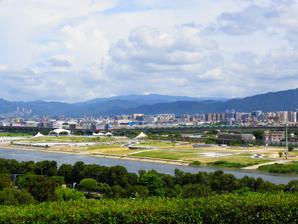
Building: Dajia Riverside Park
Country: Taiwan
Year built: 1990
Park in Zhongshan, Taipei, Taiwan Dajia Riverside Park 大佳河濱公園 Type Park Location Zhongshan , Taipei , Taiwan Nearest city Taipei Coordinates 25°04′34″N 121°32′06″E / 25.076°N 121.535°E / 25.076; 121.535 Area 420,000 m 2 (100 acres) Created 1990 Owned by Taipei City Government Operated by Taipei City Government Open All year Status Open all year Water Keelung River Parking Provide Website https://www.travel.taipei/zh-tw/attraction/details/251 The Dajia Riverside Park ( Chinese : 大佳河濱公園 ; pinyin : Dàjiā Hébīn Gōngyuán ) is a park located in Zhongshan District , Taipei , Taiwan . Located between Zhongshan Bridge and Dazhi Bridge in Zhongshan District, Dajia Riverside Park is a metropolis-type greening park developed and constructed by the government. With a large area, it is a large expanse of vast grassland that enters the park. People can also look out at the Miramar Ferris wheel. There is a large fountain with a diameter of 125 meters and central water column as high as 75 meters, and 80 sets of colorful underwater lights. It uses the visual changes of the water level to show its rhythmic characteristics. The fountain sprays water for half an hour at the hour. Near the entrance of No. 8 Water Gate, there is a square image with the shape of the Keelung River curved and straightened, lined with the rolling background of mountains and a floor inlaid with sculptures of different fishes, which symbolizes the renovation hardships of the Keelung River Bank. The northern bank of the Keelung River completed the greening landscape improvement project in February 2010. There are also sports parks, sports facilities such as basketball, five tennis courts, badminton courts, and cricket grounds, as well as several kilometers of bicycle paths around the park to roam along the Keelung River (bicycle rental is available at the entrance to the park). There were plenty of parking lots nearby to facilitate tourists driving by themselves. Due to the wide space, parking, and environment, Dajia Riverside Park regularly holds various large-scale activities in addition to many sporting events during the holiday seasons. On May 28, 2009, the Summer Deaflympics Carnival was held locally. Starting from March 18, 2010, Dajia Riverside Park was temporarily closed for large-scale renovation work as one of the venues of the Taipei International Flower Expo 2010. It was completed on the eve of the Flower Expo on September 20, 2010 and large fireworks were held. The New Year’s Eve Party for the 100th anniversary of the founding of the Republic of China was also held here on the evening of December 31, 2010. History The park is part of the greening project around the area. A water playground was opened at the park in June–September 2017. In the 1990s, after completing the Keelung River curve-cutting and straightening project, the Taipei City Government rebuilt the park on the south bank of the Keelung River in the Dajia section, covering an area of about 420,000 square meters (106,600 ping), and connecting with Yingfeng Riverside Park to the east of the Dazhi Bridge. In addition to providing a large number of hydrophilic spaces for residents in Taipei, it also has the function of beautifying the water area. Three water gates at base 8, base 9, base 10 outside Binjiang Street are connected to the urban area. Geology The park is located along the Keelung River . It features a fountain. Events Adidas Beijing Olympic Taiwan Run 2008 Taipei International Flower Expo 2010 Puma Ignite Taiwan Run 2010 The New Year’s Eve Party for the 100th anniversary of the founding of the Republic of China 2010 Puma Ignite Taiwan Run 2011 Puma Ignite Taiwan Run 2012 Run for Rich 2013 The Color Run Taipei 2013 Puma Ignite Taiwan Run 2013 Puma Ignite Taiwan Run 2014 Run for Rich 2014 Road to Ultra: Taiwan 2015 Puma Ignite Taiwan Run 2015 Nike NRC Women's Half Marathon Taipei 2015 Taipei Standard Chartered Marathon 2015 Road to Ultra: Taiwan 2016 Puma Ignite Taiwan Run 2016 Nike NRC Women's Half Marathon Taipei 2016 Taipei Dragon Boat Festival 2017 Road to Ultra: Taiwan 2017 World Music Festival 2017 Sounds from the river 2017 Taipei International Flora Exposition The Amazing Race 19 29th Love Forever Run 2017 Puma Ignite Taiwan Run 2017 Taipei Standard Chartered Marathon 2017 Ultra Taiwan 2018 Snoopy Run 2018 Earth Day Run 2018 Taipei Dragon Boat Festival 2018 Taipei Starry Night Marathon 2018 Puma Ignite Taiwan Run 2018 2018 TAISHIN women Run Taipei 2018 Good Morning Taipei Ultra Half Marathon 2018 Taipei Standard Chartered Marathon 2018 Acardia Taiwan 2018 Creamfields Taiwan 2018 HARD Taiwan 2019 Facilities The park features facilities for cycling, skateboarding and rollerskating. There are five tennis courts, lighted, hard surface, free of charge, first come first serve. Bathrooms. Basketball, Badminton courts, and Cricket grounds. Transportation The park is accessible within walking distance southwest Dazhi Station of Taipei Metro . See also List of parks in Taiwan References